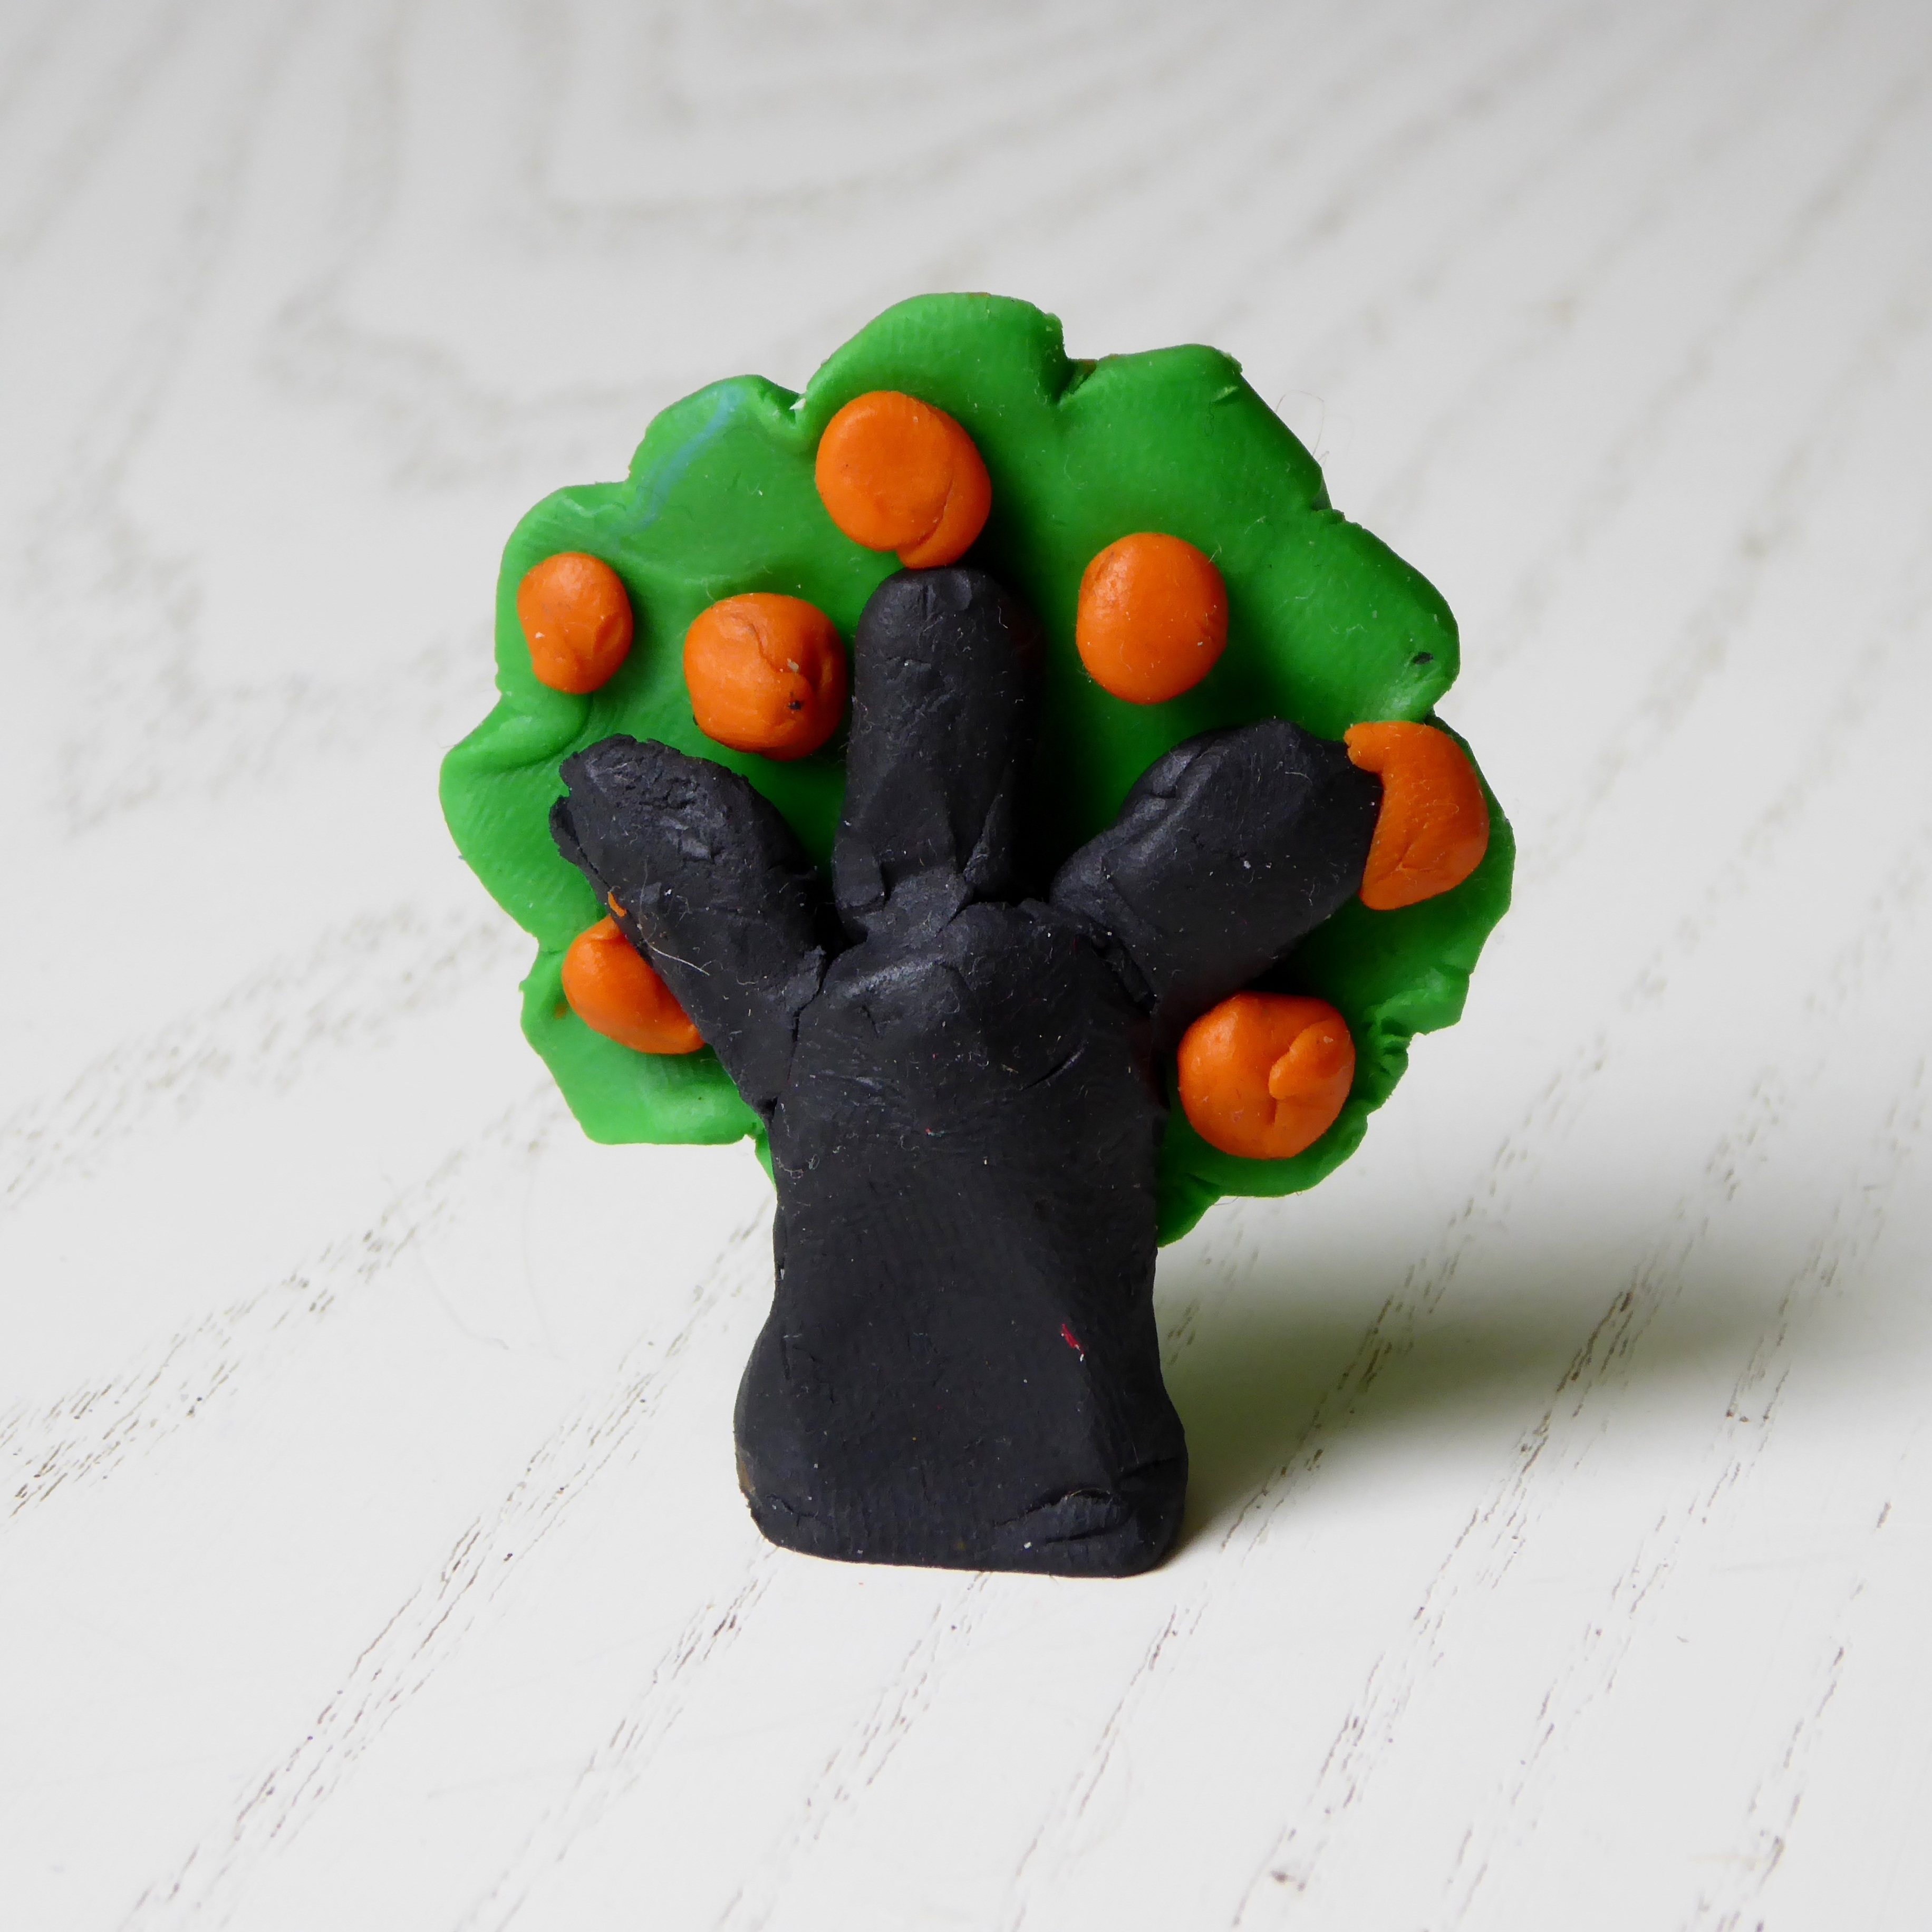
hand, tree, play, model, finger, food, green, dessert, toy, childhood, apple tree, modelling, hand labor, tinker, play dough, children's birthday, bad weather